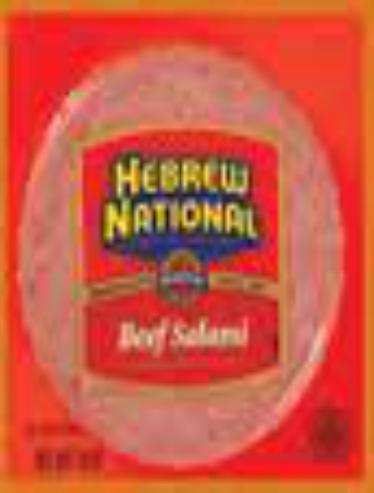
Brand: Hebrew National
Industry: Food